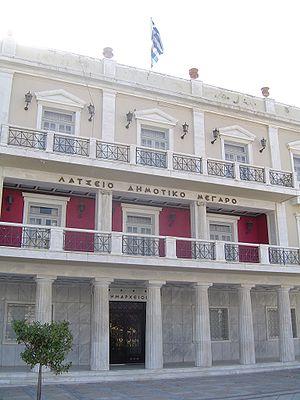
Pyrgos grec moderne : Πύργος, signifiant « tour ») est un dème du nome chef-lieu d'Élide, à l'ouest de la péninsule du Péloponnèse.